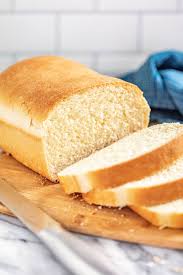
Label: trash